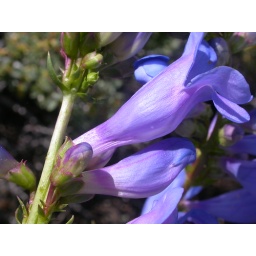
The blue corolla tube that abruptly flares open and broadly so from near the base is distinctive.